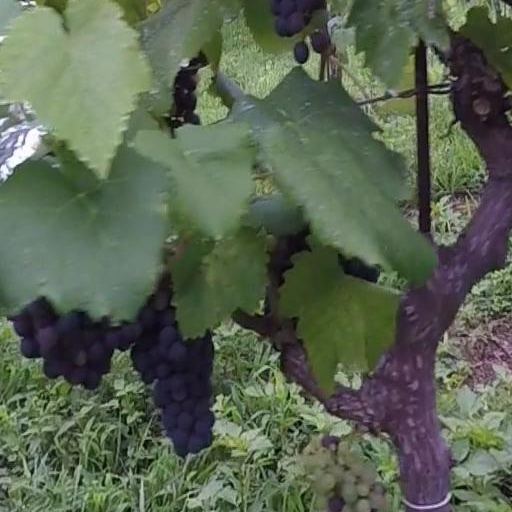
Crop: grape